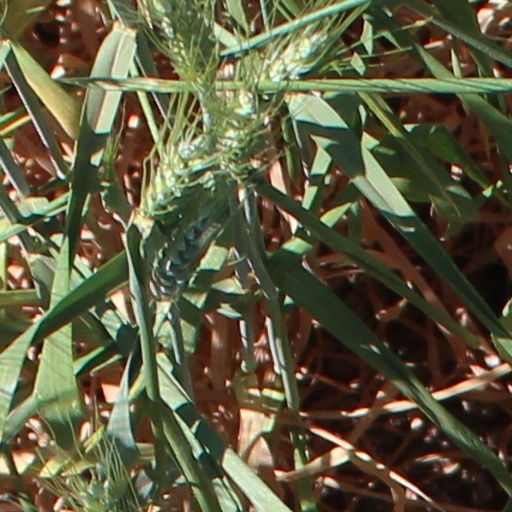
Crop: wheat